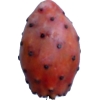
Label: cactus_fruit_red